Joint Base Myer–Henderson Hall

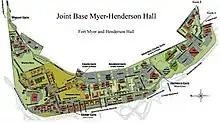
Map of Joint Base Myer–Henderson Hall.

Fort Myer is headquarters to service personnel working throughout the National Capital Region. The post provides housing, support, and services to thousands of active-duty, reserve, and retired military, members of the U.S. Coast Guard, and their families stationed in the United States Army Military District of Washington. The JBMHH's mission is to operate the Army's community and support Homeland Security in the nation's capital.